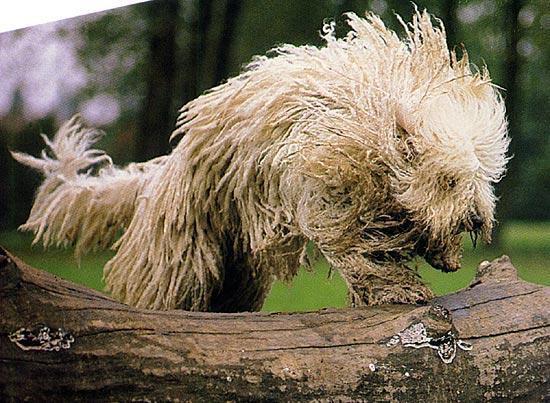
komondor